Ksar Hellal Congress

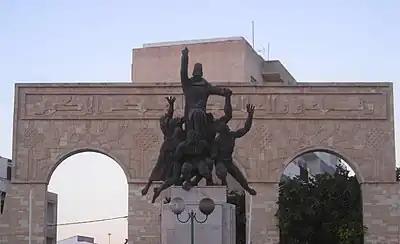
Memorial statue of the Neo Destour founding in Ksar Hellal.

The date of March 2, 1934, became a major event, both in the History of Tunisia and that of the National movement. After decline of the movement activism, this congress was the return in force of Tunisian nationalism with new ambitions. The new generation, of Sadikian formation then higher education in France, stood out from the Destour elders with Tunis origins and invited the people to masters of their fate. It was also a major date in Bourguiba's political career which permitted him to have a great part in the country liberation then the founding of a modern Republic. The congress also proclaimed the dissolution of the executive committee and endorsed the new party. Thus, two major political parties appeared on the political stage: